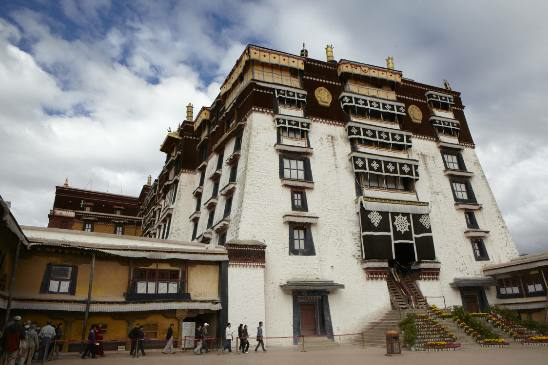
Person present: No